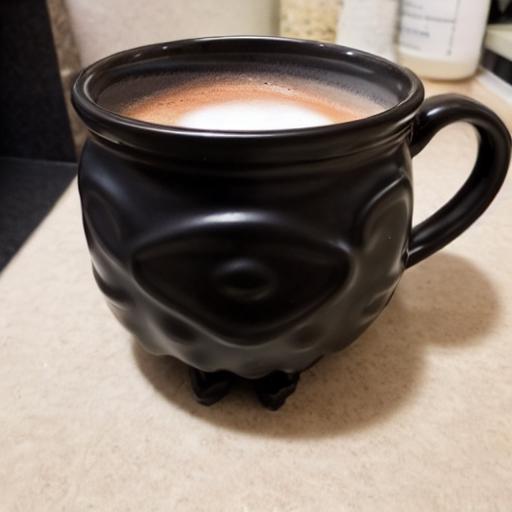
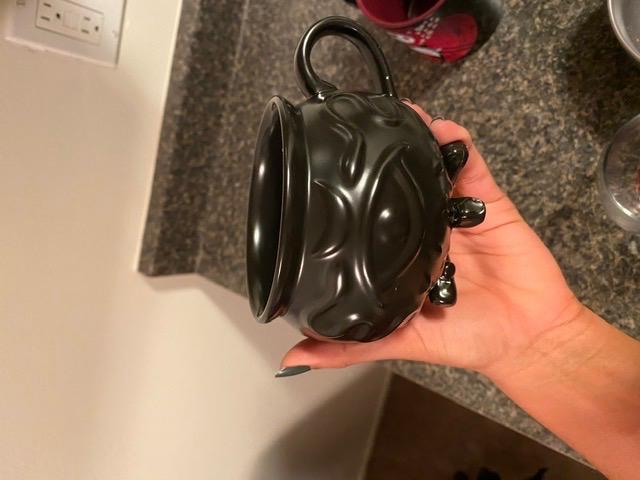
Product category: items_mug
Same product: no